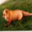
Label: fox